Michael Sayers

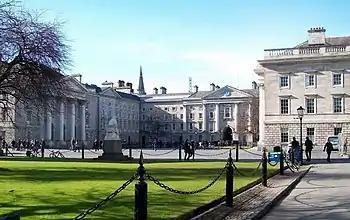
Sayers studied at Trinity College Dublin (here, Parliament Square circa 2010), where he learned French from Samuel Beckett.

Michael Sayers was born on 19 December 1911, in Dublin, Ireland, one of four children. His parents were Philip Sayers and Molly Harmel. His father, strongly committed to Irish Republicanism, was a friend of Michael Collins. Sayers went to school in Dublin and briefly at Cheltenham College in England. He studied briefly at London University and at Trinity College Dublin. At Trinity, he studied French under Samuel Beckett. At Micheál Mac Liammóir's Gate Theatre, he interacted with actors like Orson Welles and James Mason. He published poetry and wrote for the theater magazine "Motley" as well as "College Miscellanyas". His cousin was the South African activist and journalist, Michael Harmel.